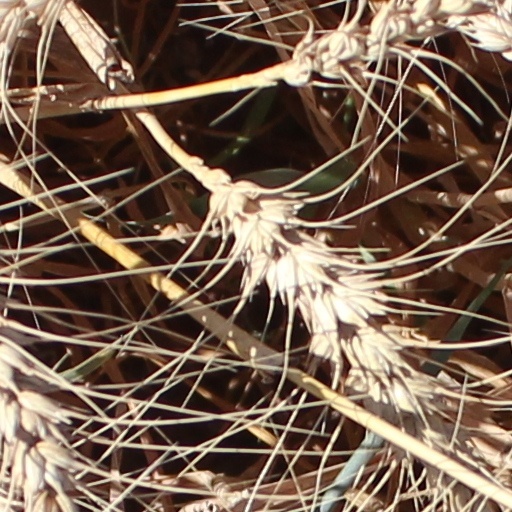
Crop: wheat